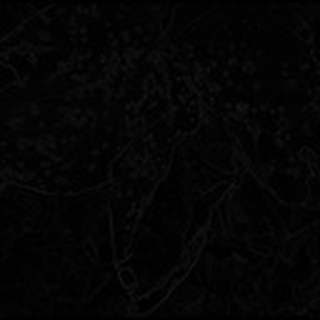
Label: cotton_bacterial_blight